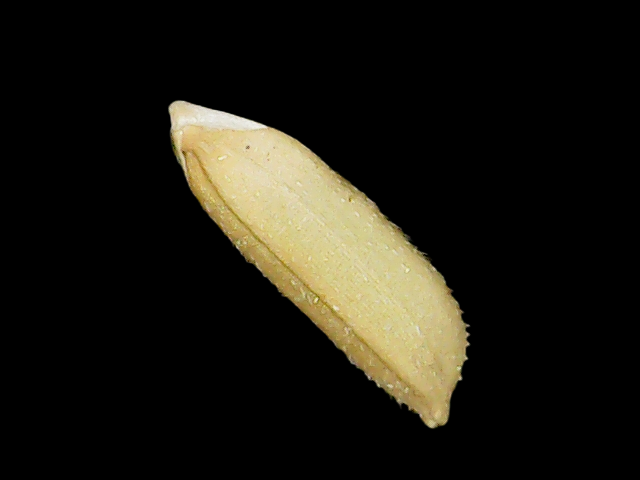
Rice variety: Binadhan16